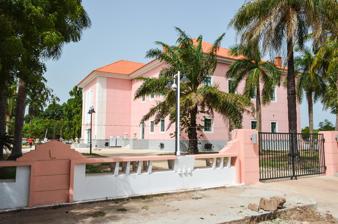
Building: Presidential Palace, Bissau
Country: Guinea-Bissau
Year built: 2013
The renovated Presidential Palace in Bissau, 2013. The Presidential Palace is the residence of the President of Guinea-Bissau , situated in the capital city of Bissau . At its height it was one of the most substantial buildings in the city, but it was ruined during the 1998–99 Guinea-Bissau Civil War and subject to bombing. As of 2012 the palace still stood, but had become derelict, and infested with bats. Renovation The palace was renovated and reopened in 2013, funded with Chinese investment, as part of several large-scale building projects in the city, including a 20,000 seater stadium and new parliament house. References